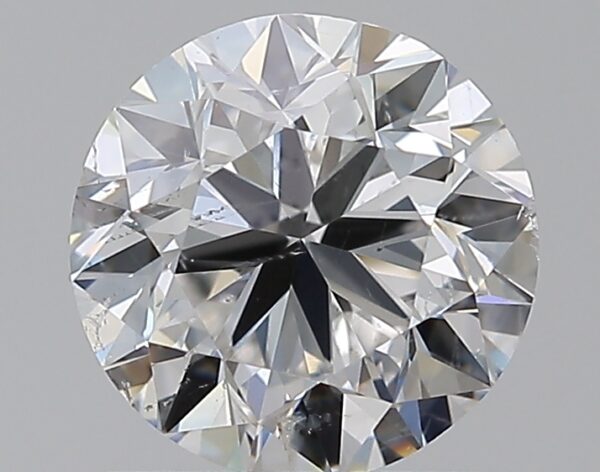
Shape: round
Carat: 1
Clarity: SI2
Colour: E
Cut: VG
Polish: EX
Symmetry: GD
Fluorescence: N
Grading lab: GIA
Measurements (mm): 6.2 x 6.25 x 4.01